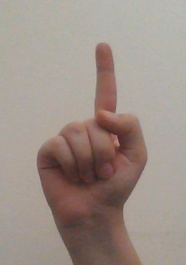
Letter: bb